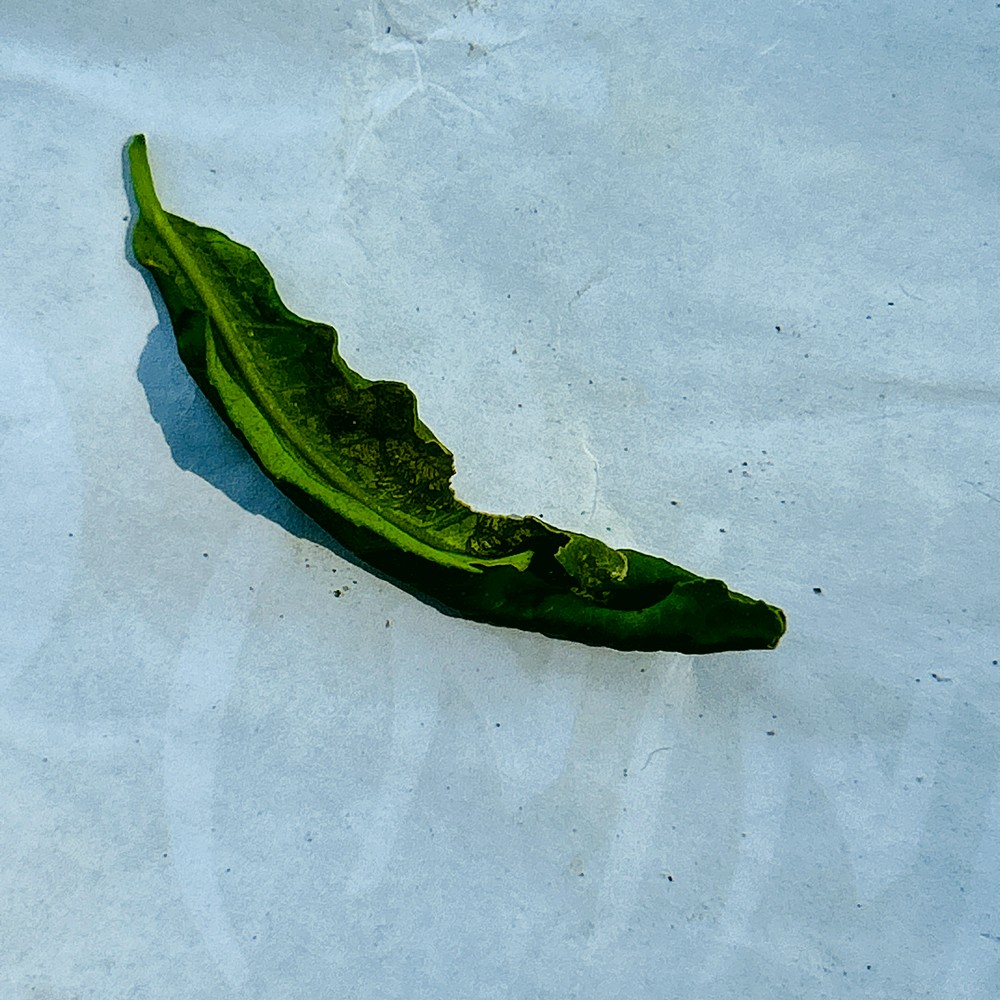
Label: Curl Virus